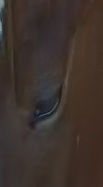
Face region: eyes (orbital_tightening_and_eye_area)
Pain indicator: obviously_present